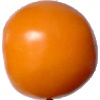
Label: Tomato Yellow 1